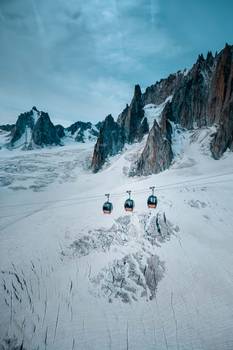
Label: No Watermark